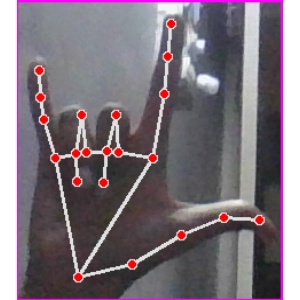
अक्षर: व